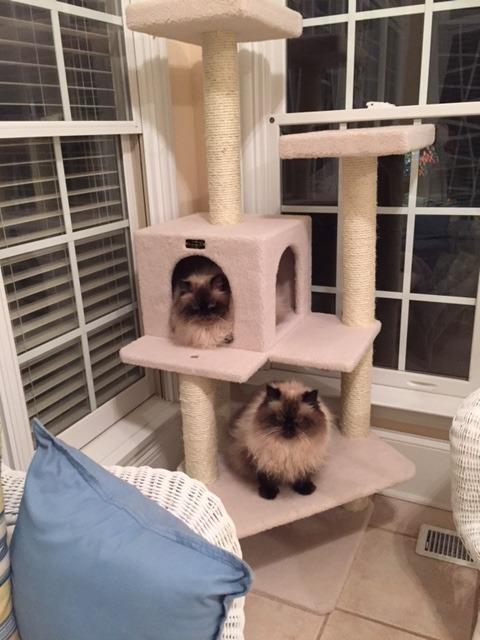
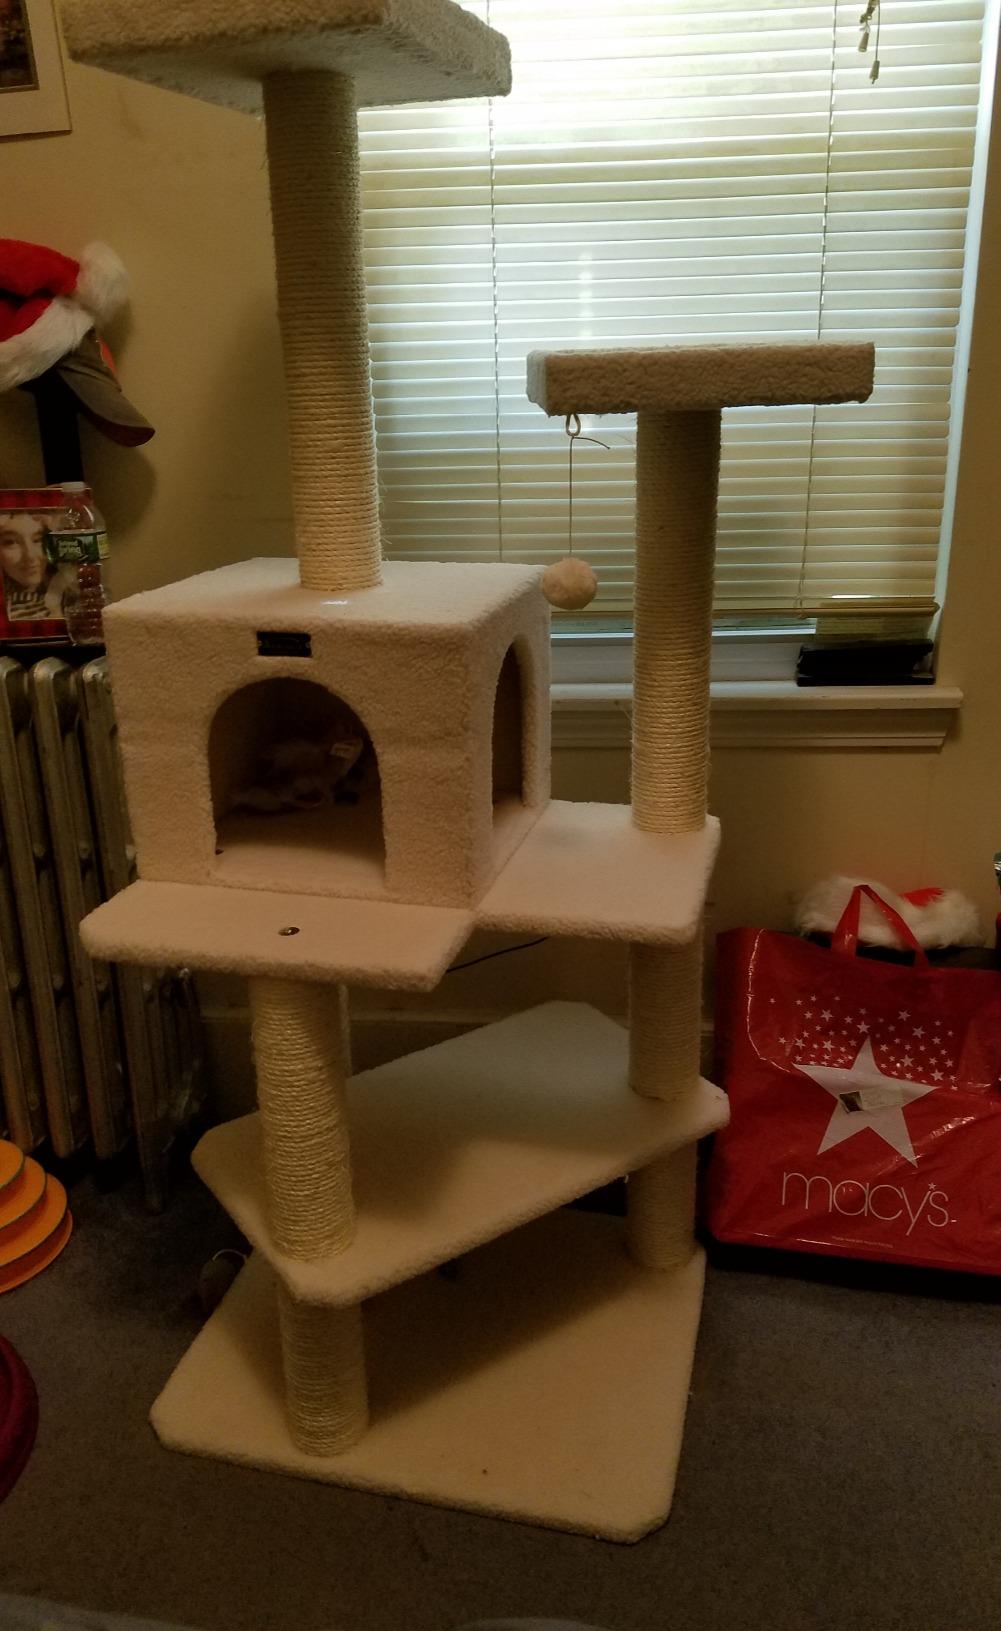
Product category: items_cat tree
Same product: yes